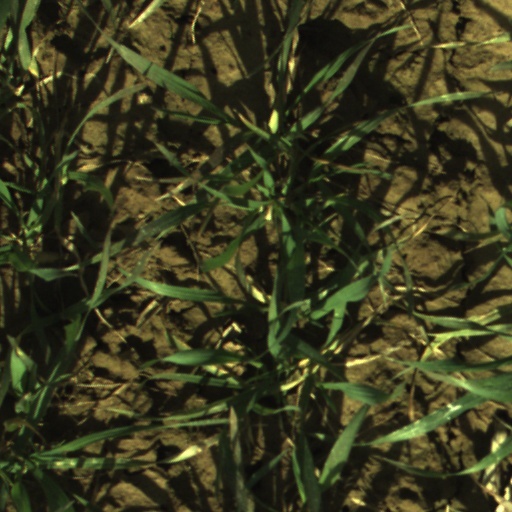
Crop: wheat